Beatrix Watsone

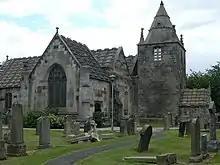
Corstorphine Parish Church where Watsone was accused

Beatrix Watsone (or Watson; 1606–1649) was accused of witchcraft in 1649 at Corstorphine Parish Church, Edinburgh, and died of suicide before trial.